Meet-in-the-middle attack

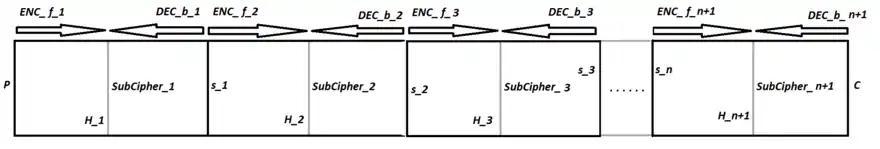
An illustration of MD-MITM attack

The MD-MITM has been used for cryptanalysis of, among many, the GOST block cipher, where it has been shown that a 3D-MITM has significantly reduced the time complexity for an attack on it.